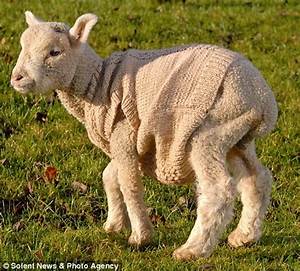
Label: sheep